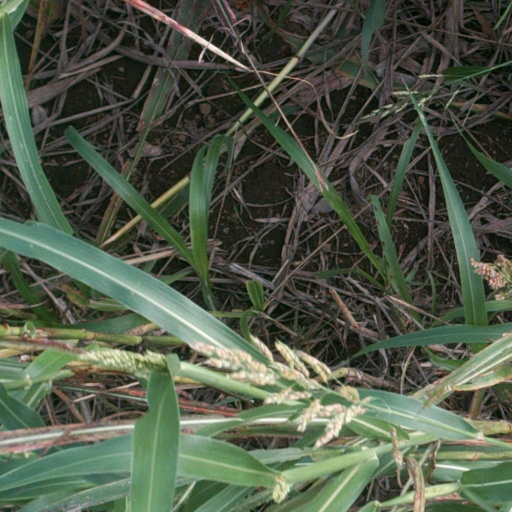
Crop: sorghum